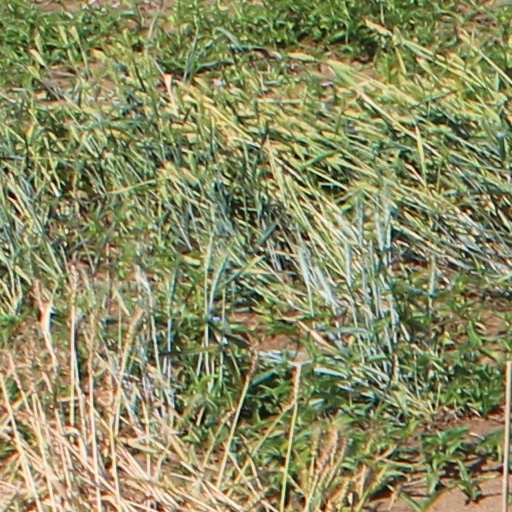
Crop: wheat